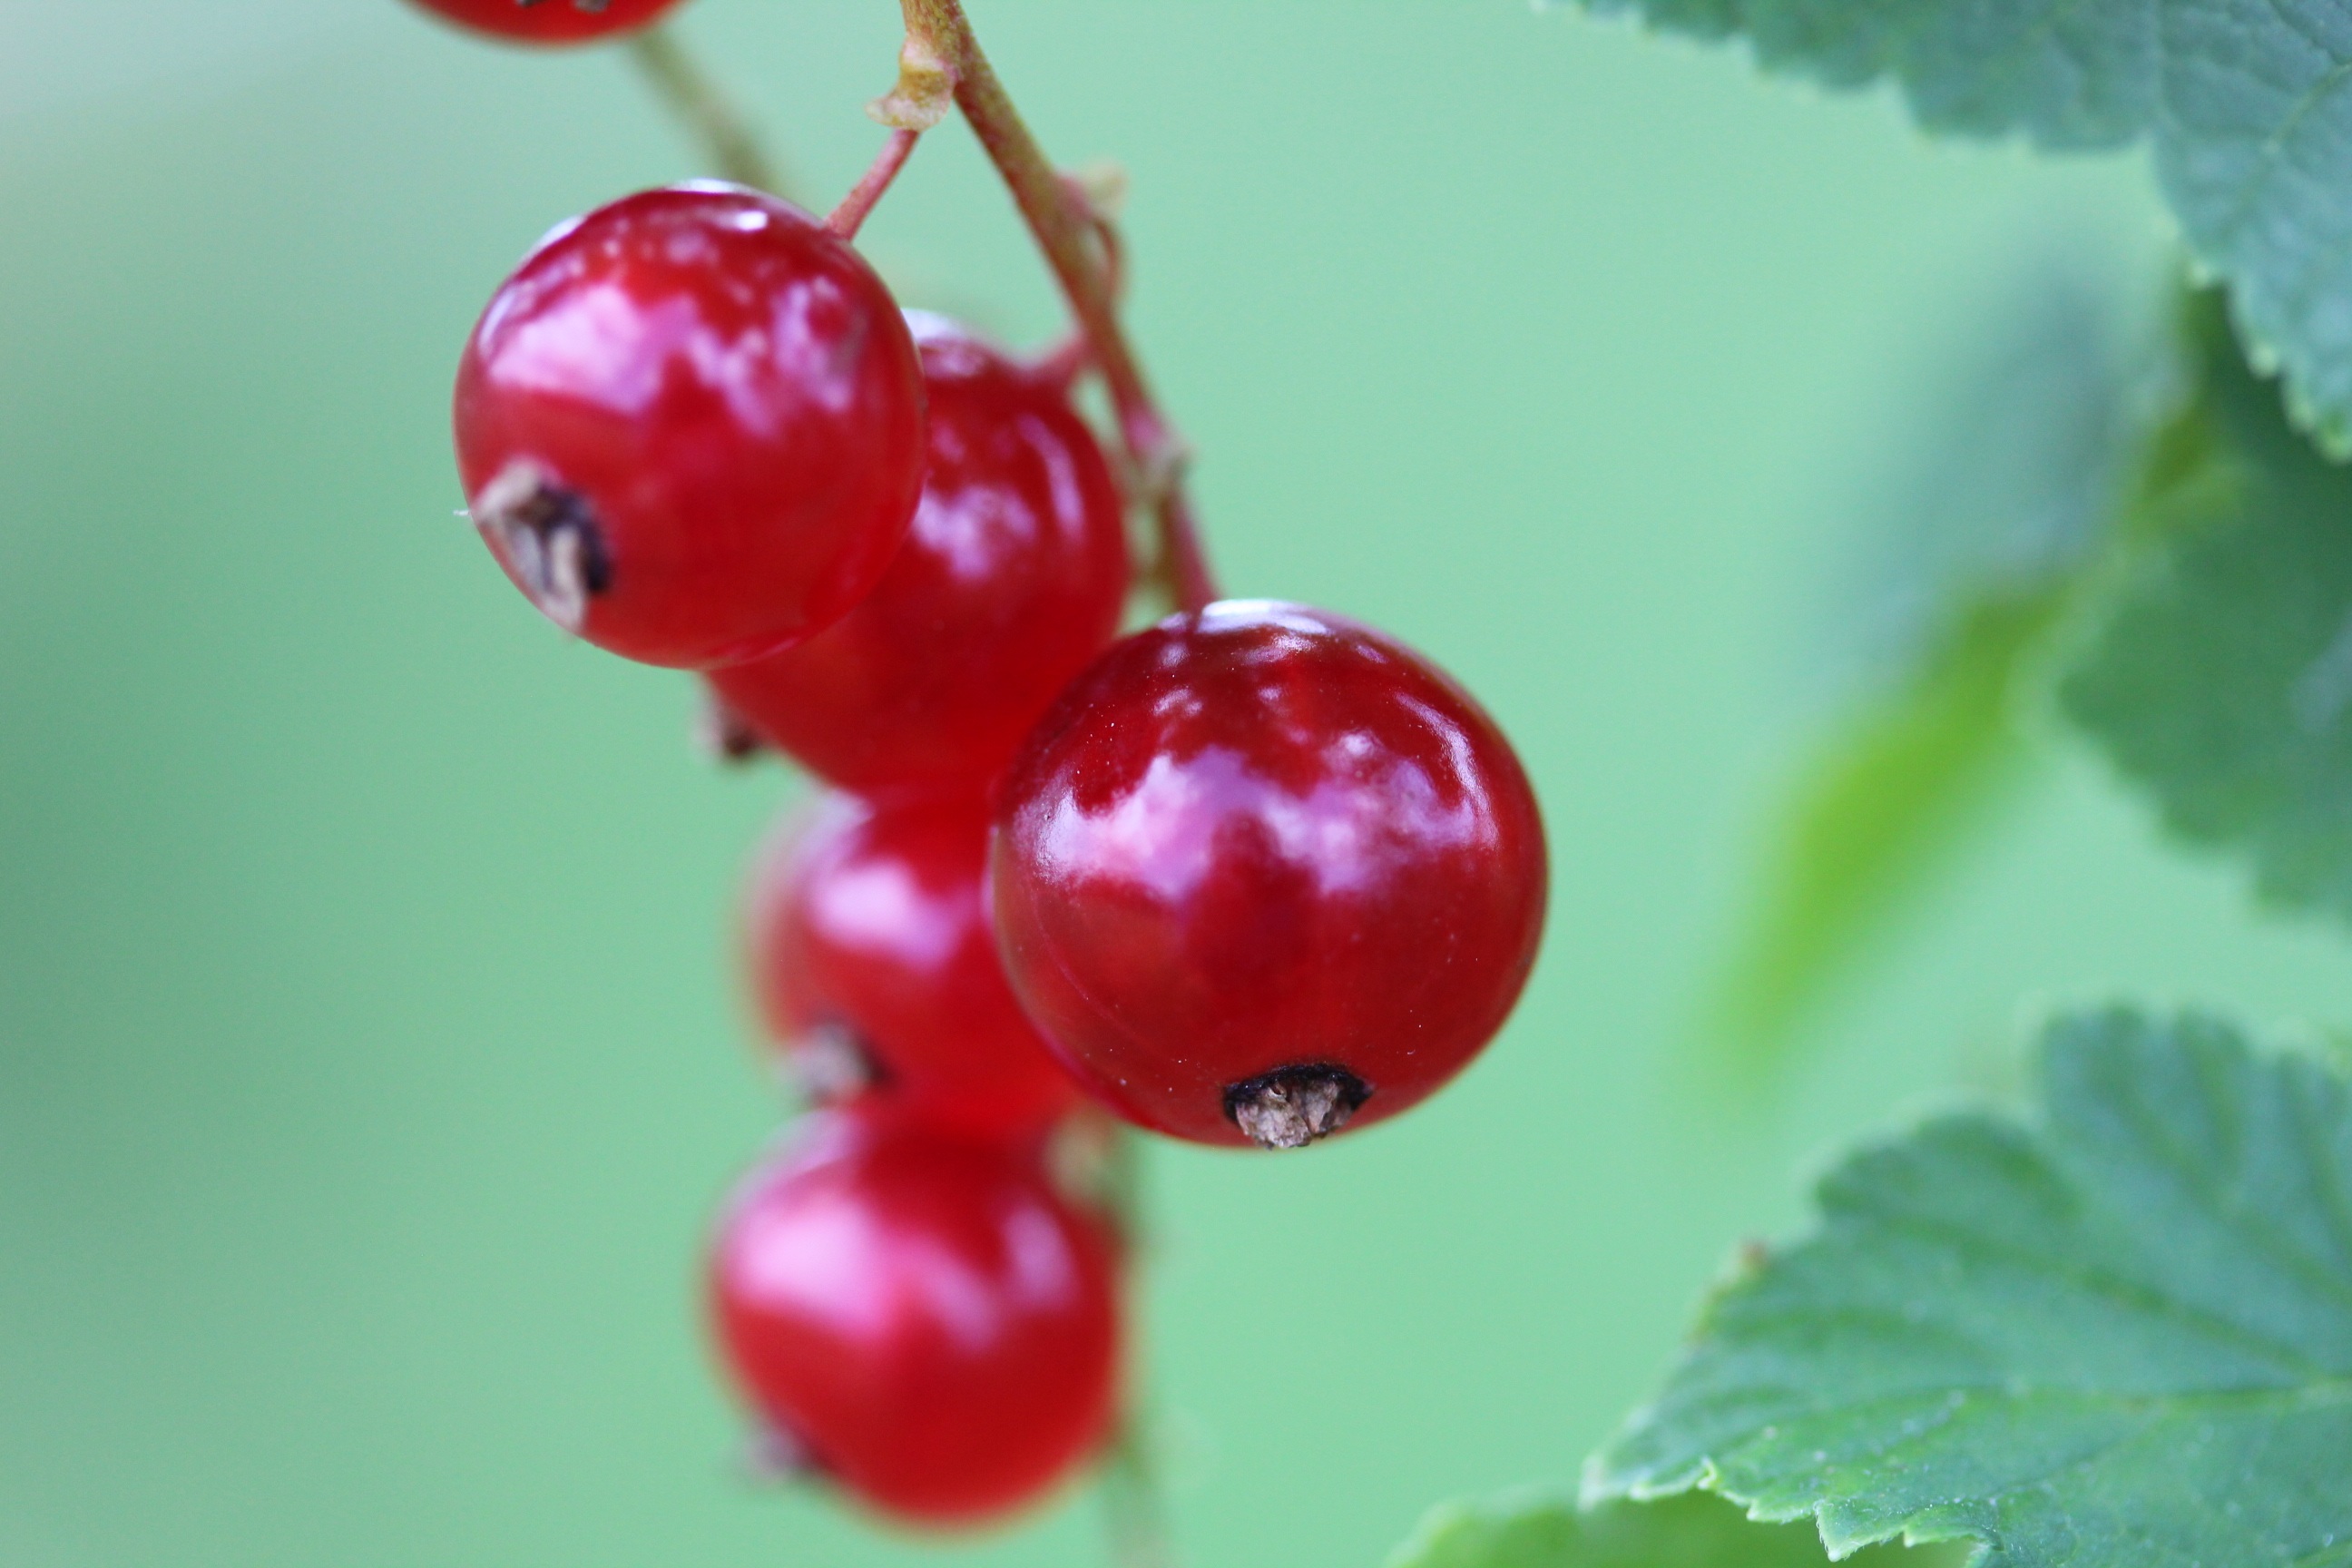
plant, fruit, berry, flower, food, red, produce, autumn, garden, red berry, shrub, cherry, rose hip, macro photography, mature, flowering plant, rose family, acerola, malpighia, currant, autumn harvest, land plant, zante currant